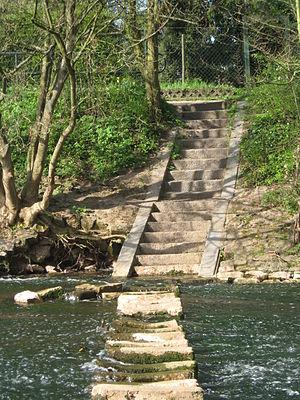
La Pfrimm est un affluent de 42,7 km de long, localisé à l'ouest du Rhin en Rhénanie-Palatinat.